Labo Del Rio Bridge

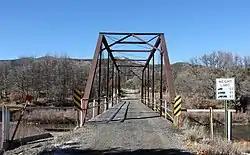
The bridge in late 2014.

The Labo Del Rio Bridge, over the Piedra River near Arboles, Colorado, was designed and built in 1913 by the Missouri Valley Bridge Company with steel by the Illinois Steel Company. It is a Pratt through truss bridge. It has also been known as Bridge over Piedra River. The bridge cost the state $3,395. It was listed on the National Register of Historic Places in 1985.